Haldane's decompression model

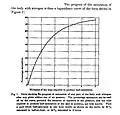
The rate of saturation of any part of the body with nitrogen

The rate of solubility of nitrogen per unit mass of tissue, varies greatly in different parts of the body, hence, after a sudden rise in air pressure, varies correspondingly.